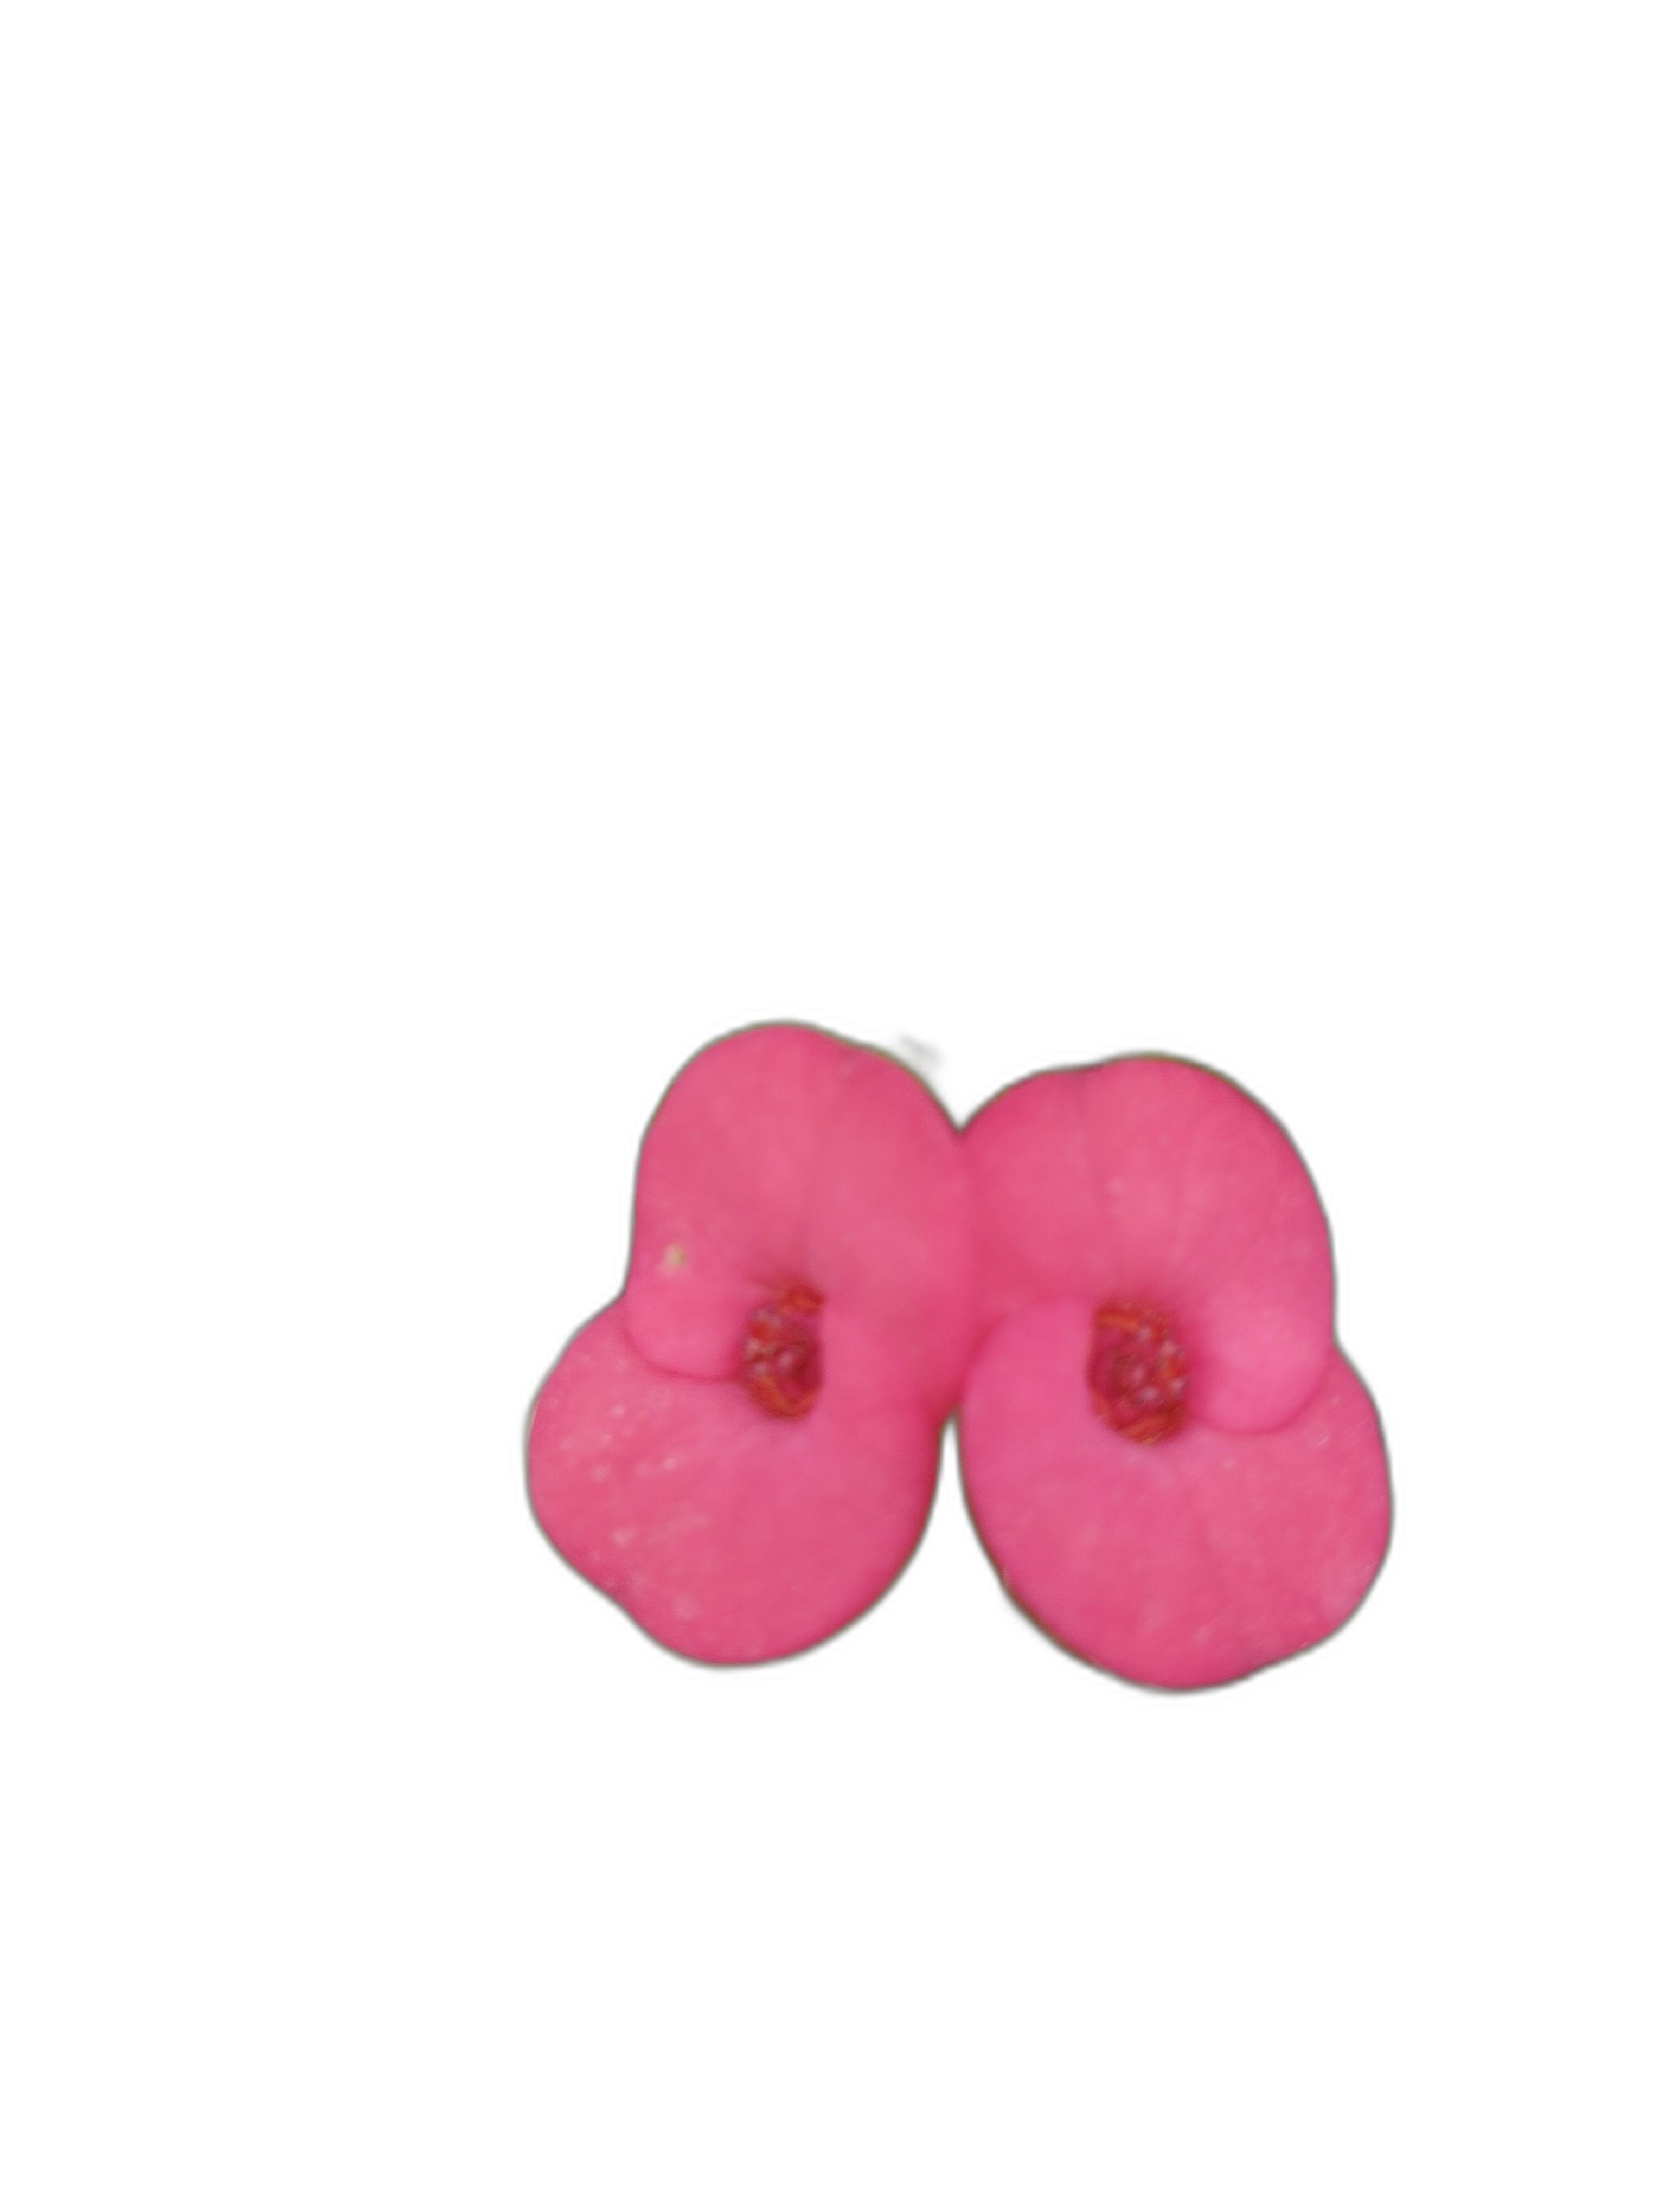
Label: Crown of thorns